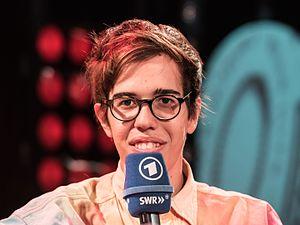
Filous, de son vrai nom Matthias Oldofredi, est un muscien autrichien de musique électronique né le 4 mars 1997.